Ponsonby Post Office

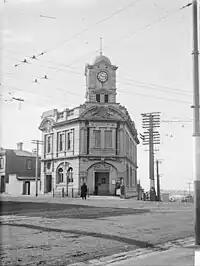
Ponsonby Post and Telegraph Office 1920

It was considered as an earthquake risk in the 1940s but was not demolished. In the 1970s, there were concerns again, and $11,000 worth of renovations were undertaken. Auckland City Council sold the post office in 1992 to Portmain Properties. Auckland City Council continued to lease the property until 2002 as a post office.